Charles F. Born

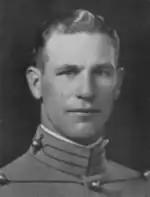
At West Point in 1928

Born graduated from the United States Military Academy in 1928. While there, he was an All-American member of the Army Black Knights football and lacrosse team. He was also a member of the ice hockey team. He was selected as a first-team end by the All-America Board for the 1925 College Football All-America Team. He was also named a second-team All-American by the Associated Press.